Mick Grant

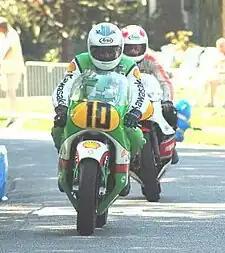
Mick Grant demonstrating a Kawasaki in 2009

In 1975, Grant completed the first-ever 120 mph lap of the North West 200 circuit. Also in 1975, it was Grant who finally broke Mike Hailwood's absolute TT lap record for the Isle of Man Snaefell mountain course, set in 1967 on a 500 Honda, raising the average-speed of one lap to 109.82 mph on a Kawasaki KR750 two-stroke triple entered by the Boyer team and Stan Shenton. Although Grant failed to finish the race, retiring at the Gooseneck with a broken chain caused by a mis-aligned rear wheel spindle, he won the 500 cc Senior TT race. In 1977, Grant raised the lap record to 112.77 mph, again on a 750 cc Kawasaki.